Economy of Rwanda

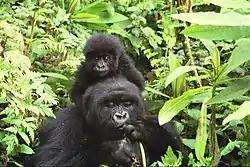
Photograph depicting female adult gorilla with a baby on her shoulders, surrounded by green foliage

Rwanda's service sector suffered during the late-2000s recession as banks reduced lending and foreign aid projects and investment were reduced. The sector rebounded in 2010, becoming the country's largest sector by economic output and contributing 43.6% of the country's GDP. Key tertiary contributors include banking and finance, wholesale and retail trade, hotels and restaurants, transport, storage, communication, insurance, real estate, business services and public administration including education and health.